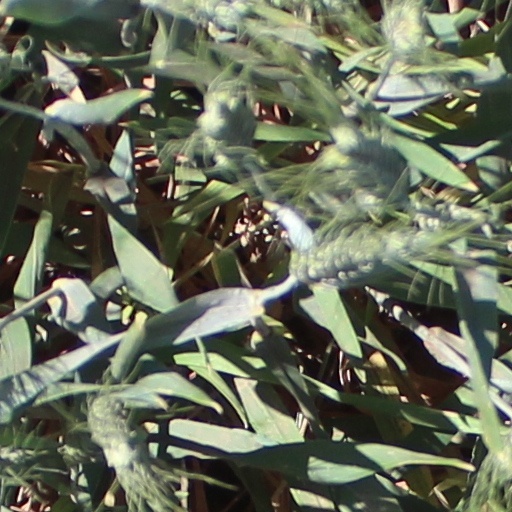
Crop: wheat